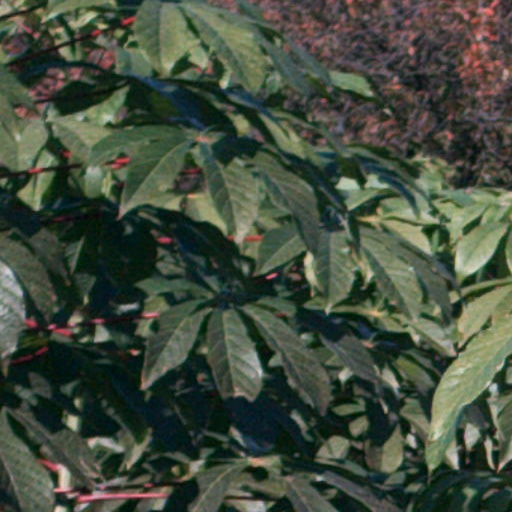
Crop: cassava